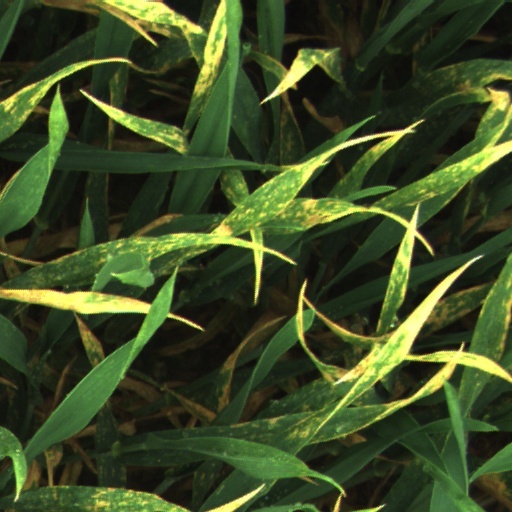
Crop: wheat